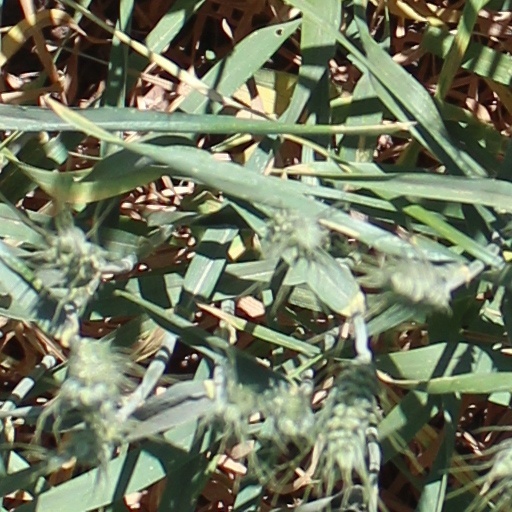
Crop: wheat